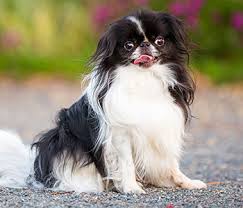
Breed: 249-n000106-Japanese_spaniel